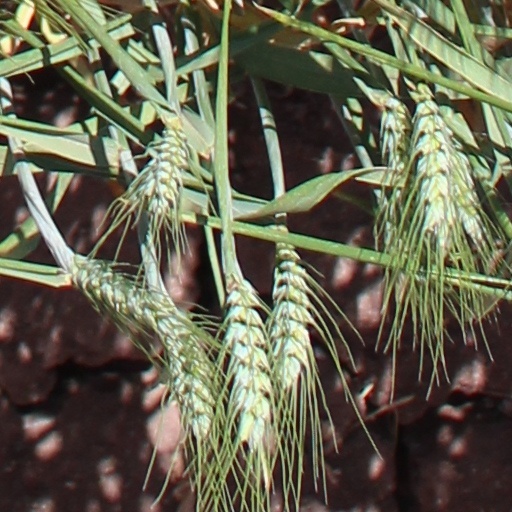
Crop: wheat